Anti-Polish sentiment

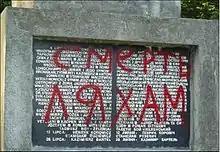
Memorial to Polish professors murdered by the Germans, Lviv, western Ukraine, with graffiti in Ukrainian: "Death to Poles!", November 2011

Under Joseph Stalin, thousands of soldiers of Poland's underground eg. Home Army ("Armia Krajowa") and returning veterans of the Polish Armed Forces that had served with the western Allies were imprisoned, tortured by Soviet NKVD agents (see: W. Pilecki, Ł. Ciepliński) and murdered following staged trials like the infamous Trial of the Sixteen in Moscow, Soviet Union. A similar fate awaited the "cursed soldiers". At least 40,000 members of Poland's Home Army were deported to Russia.